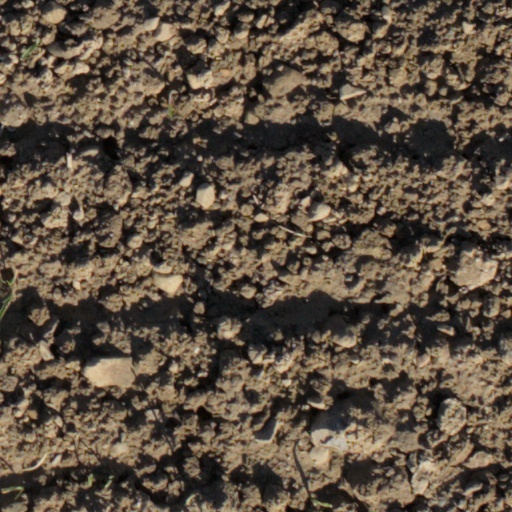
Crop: wheat